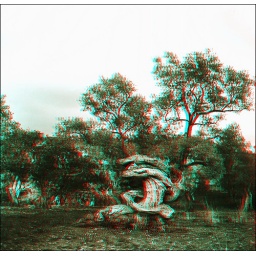
From a box of amateur glass stereoviews. (Converted to anaglyph) Ca. 1920s, somewhere in the Mediterranean. Unidentified photographer.